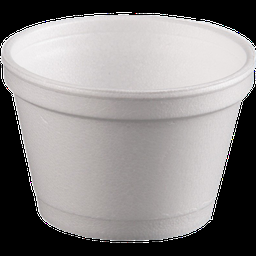
Label: paper